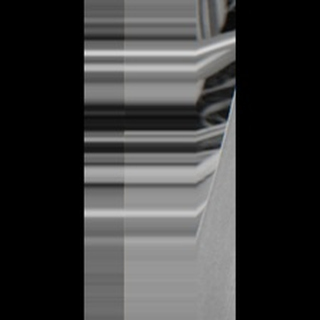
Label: healthy_sugarcane